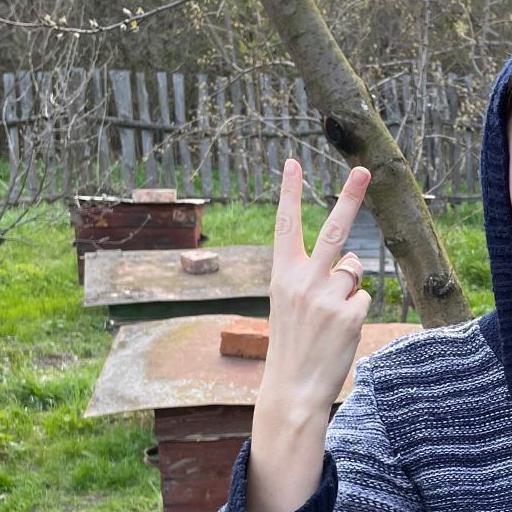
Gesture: peace_inverted